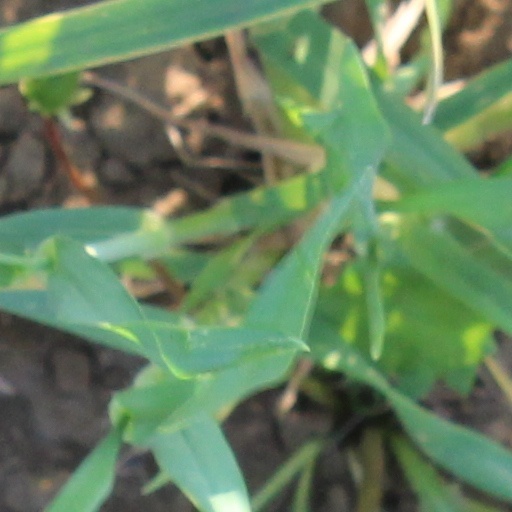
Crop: wheat